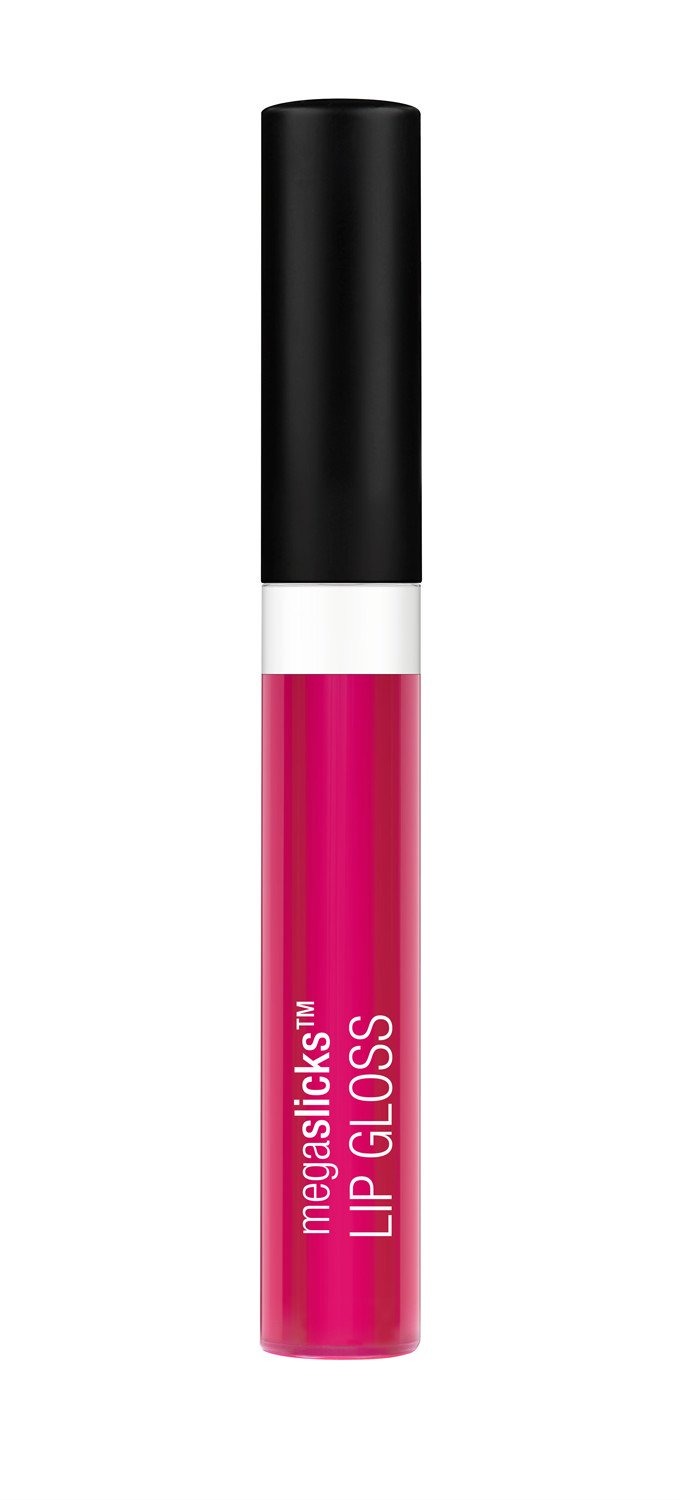
Item Name: wet n wild Mega Slicks Lip Gloss, Cotton Candy
Bullet Point 1: Ultra-glossy, high-shine formula
Bullet Point 2: Can be worn alone or on top of lipstick for a slick look
Bullet Point 3: Vitamins A & E and aloe vera moisturize and condition
Value: 0.19
Unit: Ounce

Price: 3.69